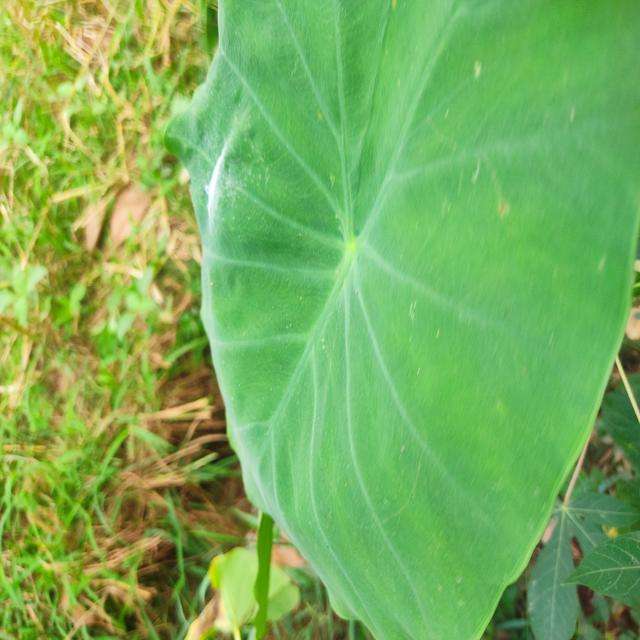
Label: Healthy